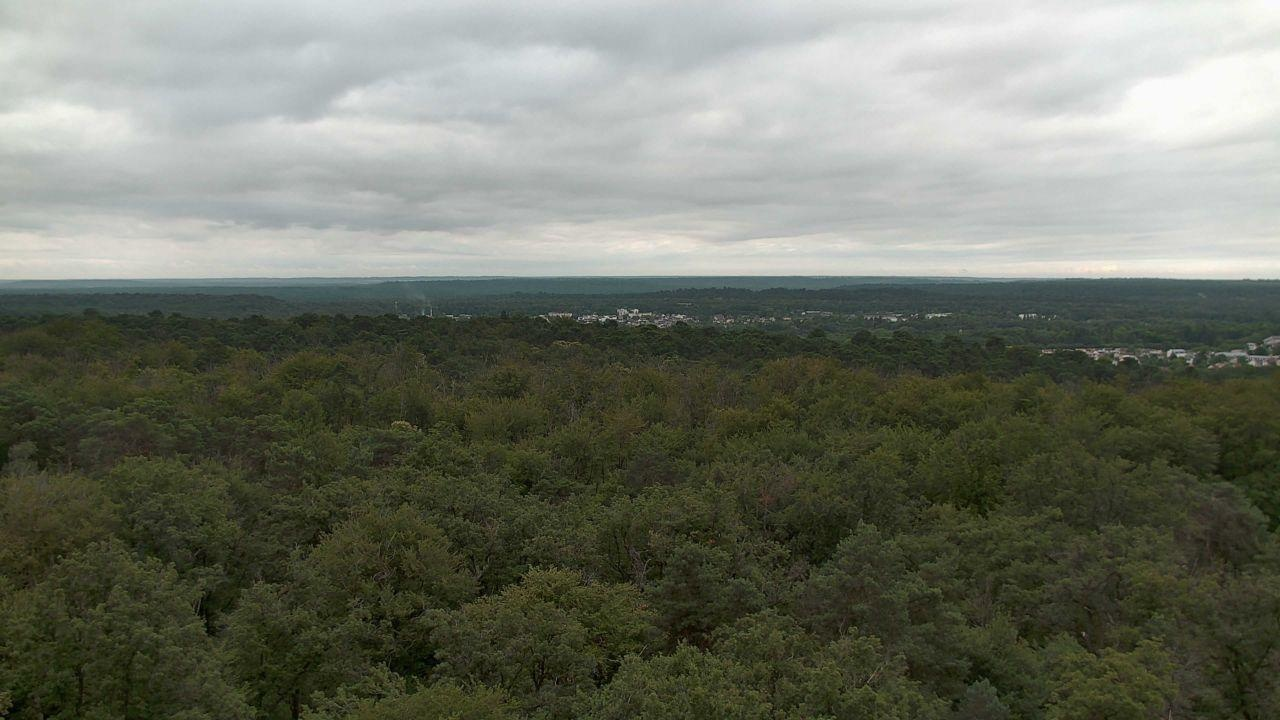
Fire: no
Smoke: yes